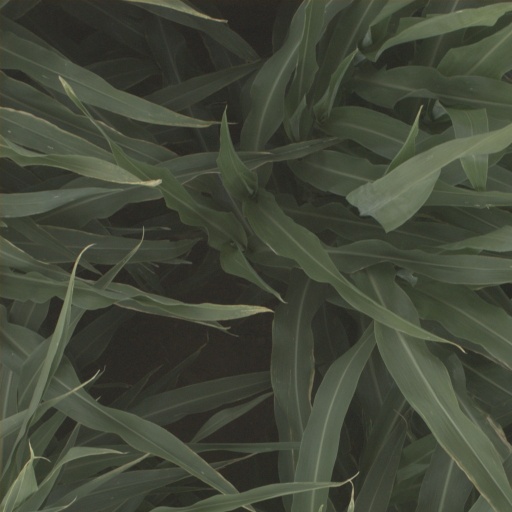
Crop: sorghum